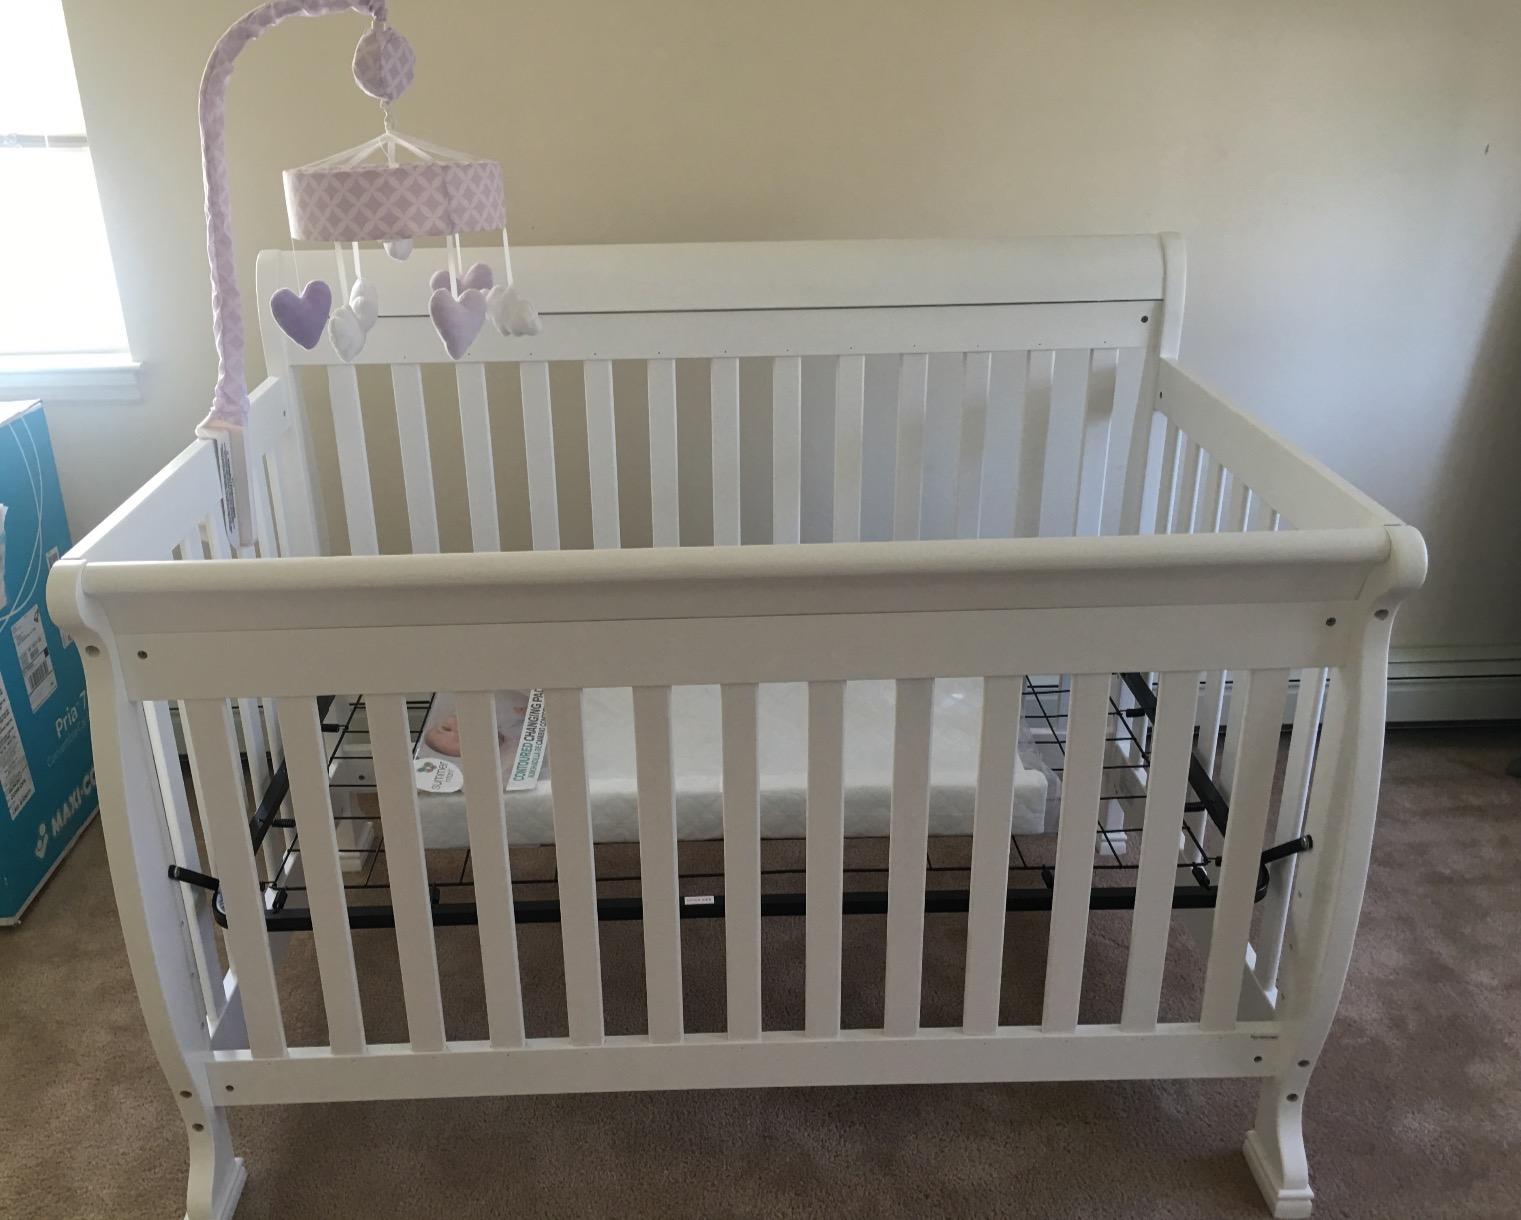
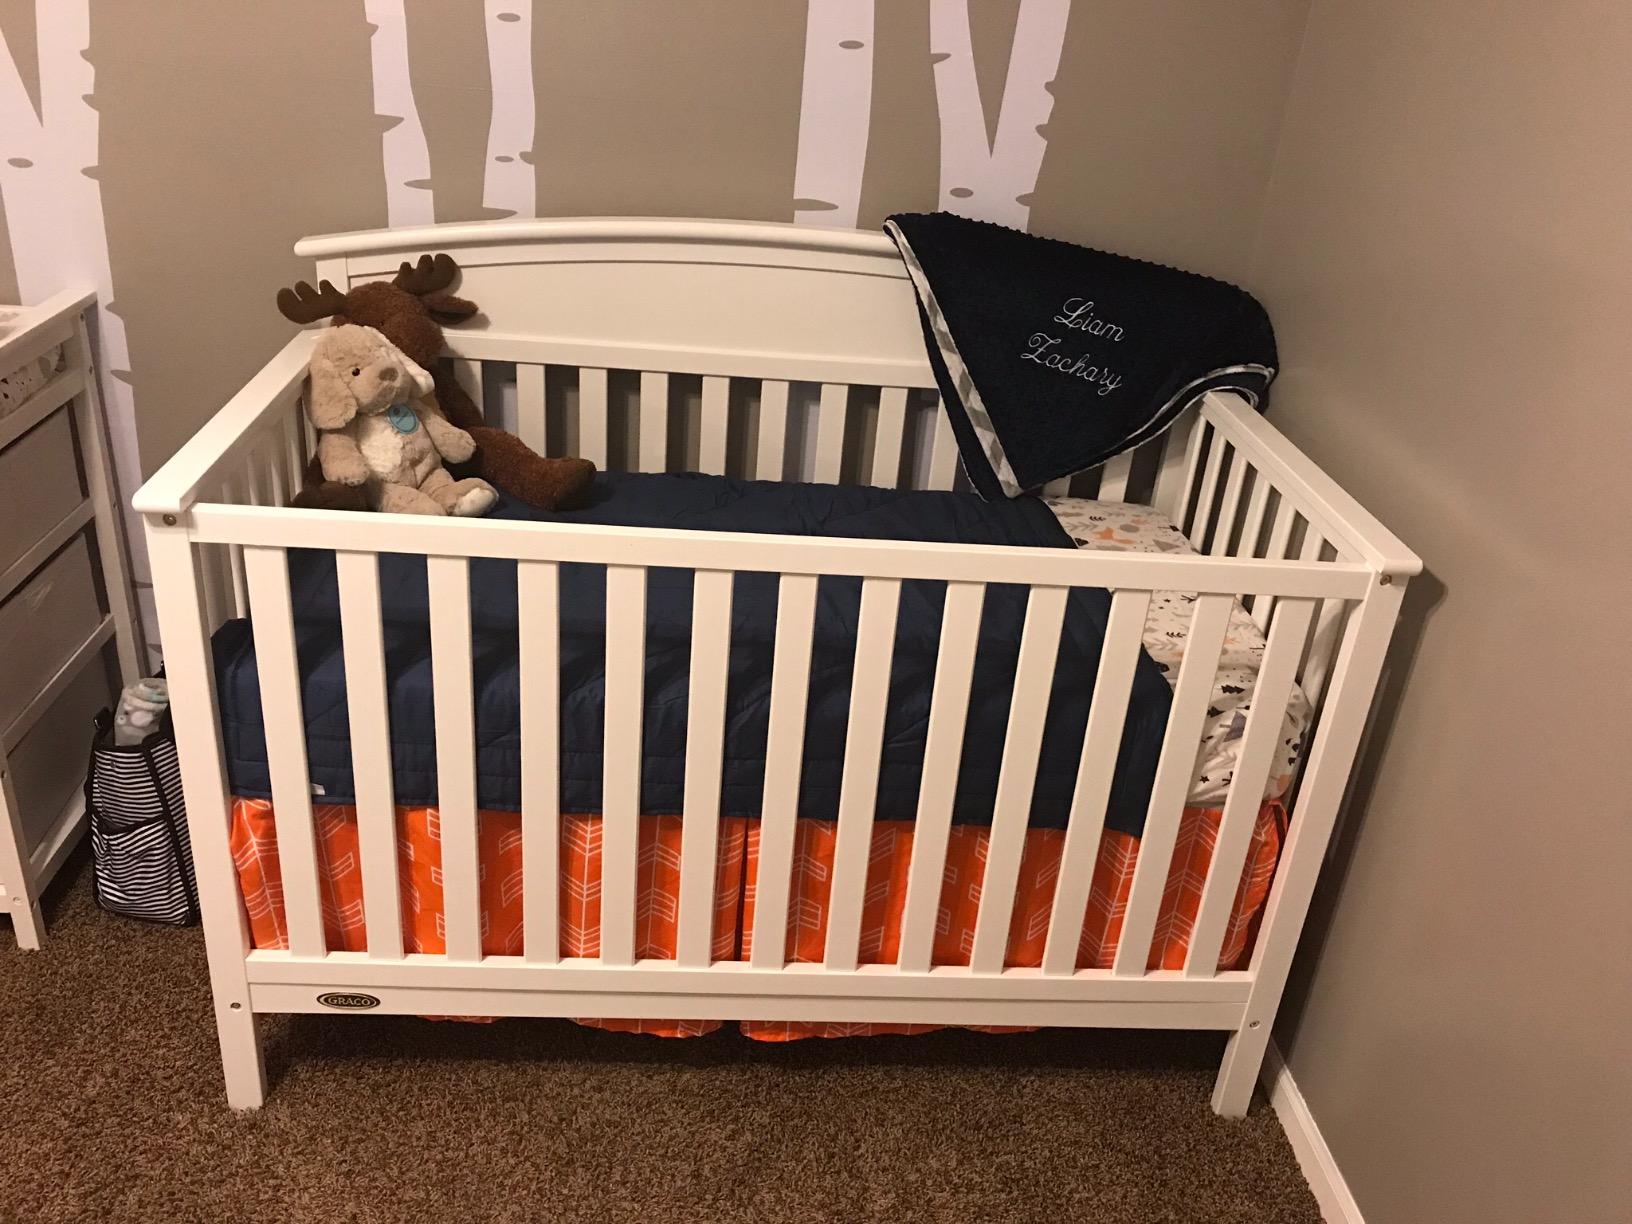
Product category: products_crib
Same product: no